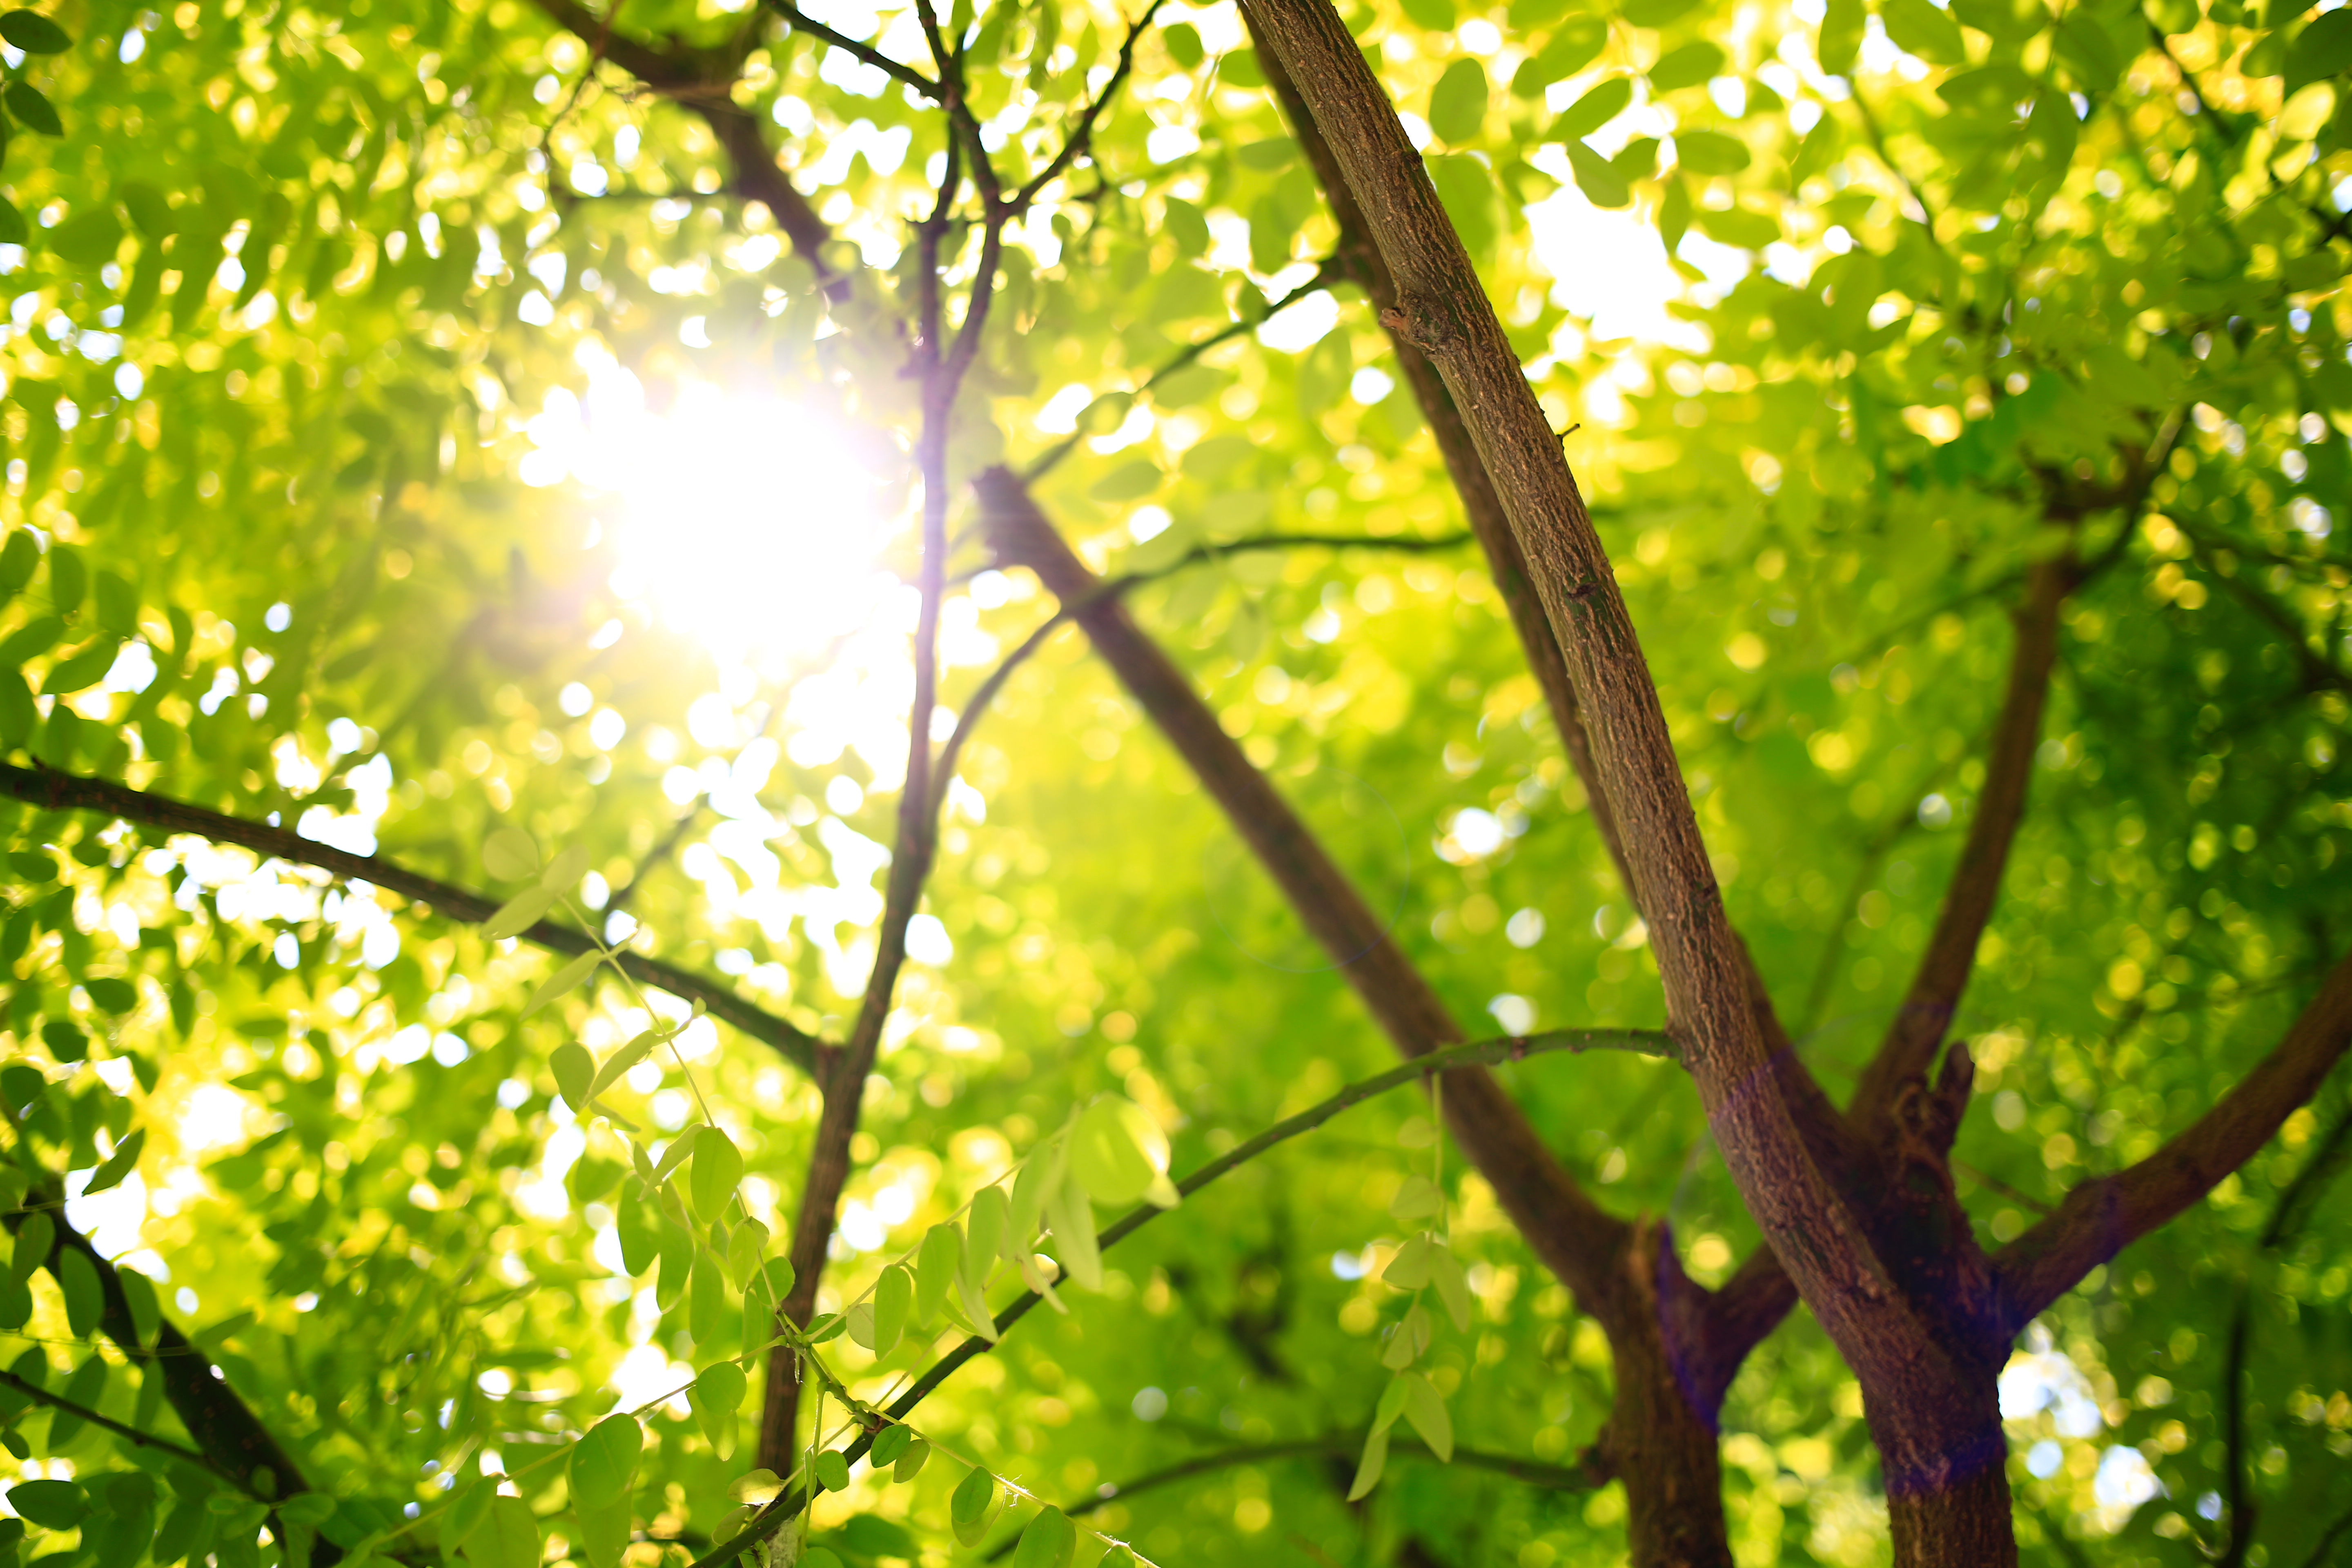
tree, nature, forest, grass, branch, light, plant, meadow, sunlight, leaf, flower, green, autumn, botany, season, deciduous, woodland, habitat, flowering plant, natural environment, woody plant, land plant